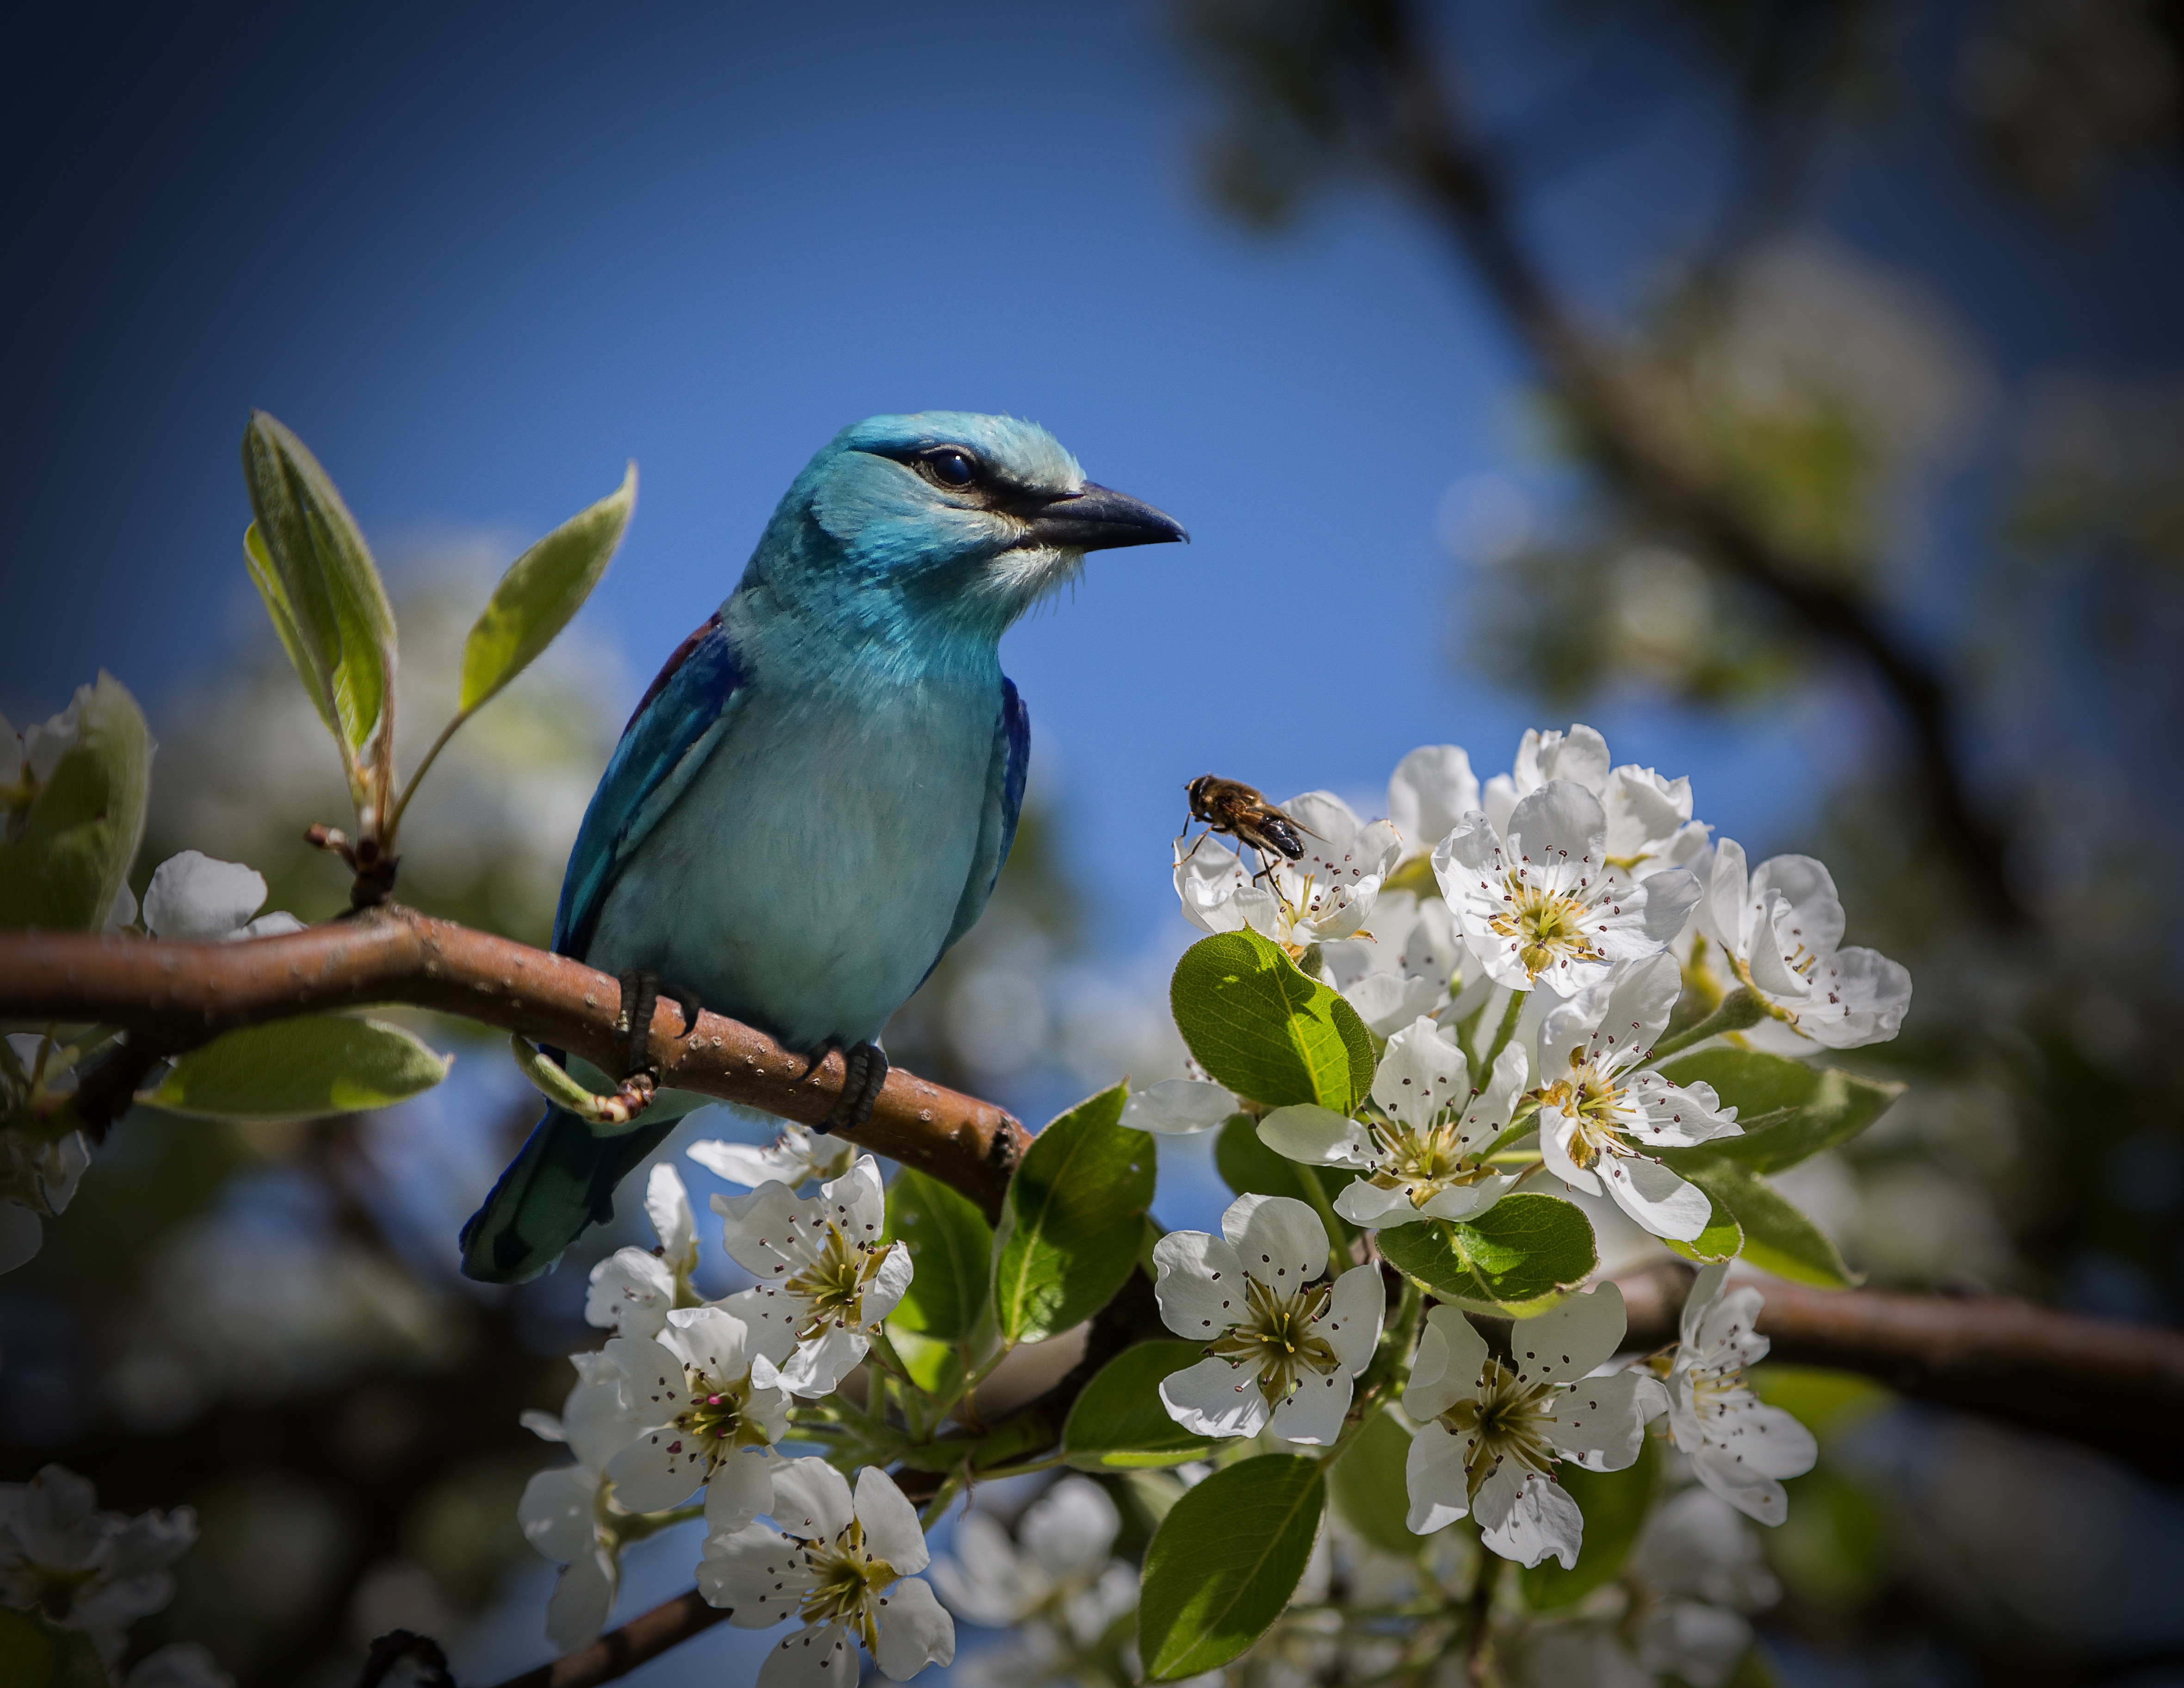
tree, nature, branch, blossom, bird, plant, flower, wildlife, spring, botany, blue, close, flora, fauna, cherry blossom, vertebrate, mood, macro photography, perching bird